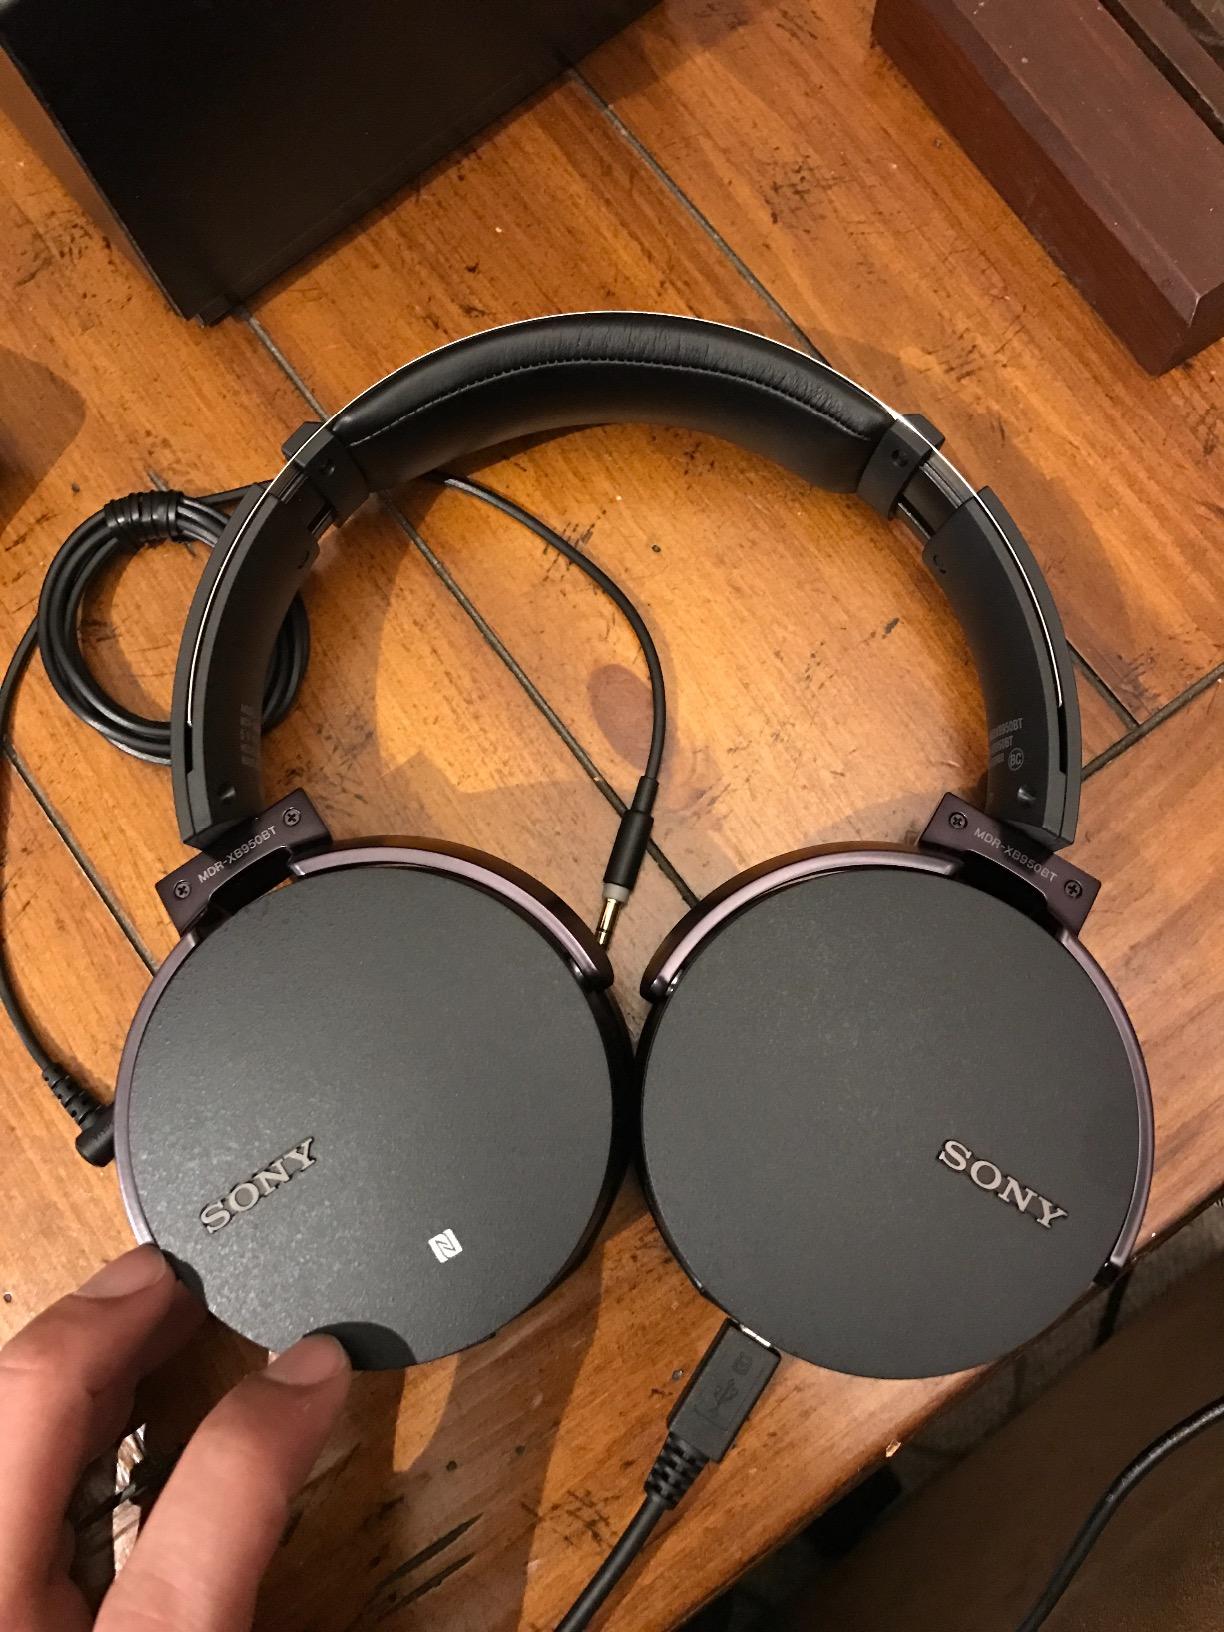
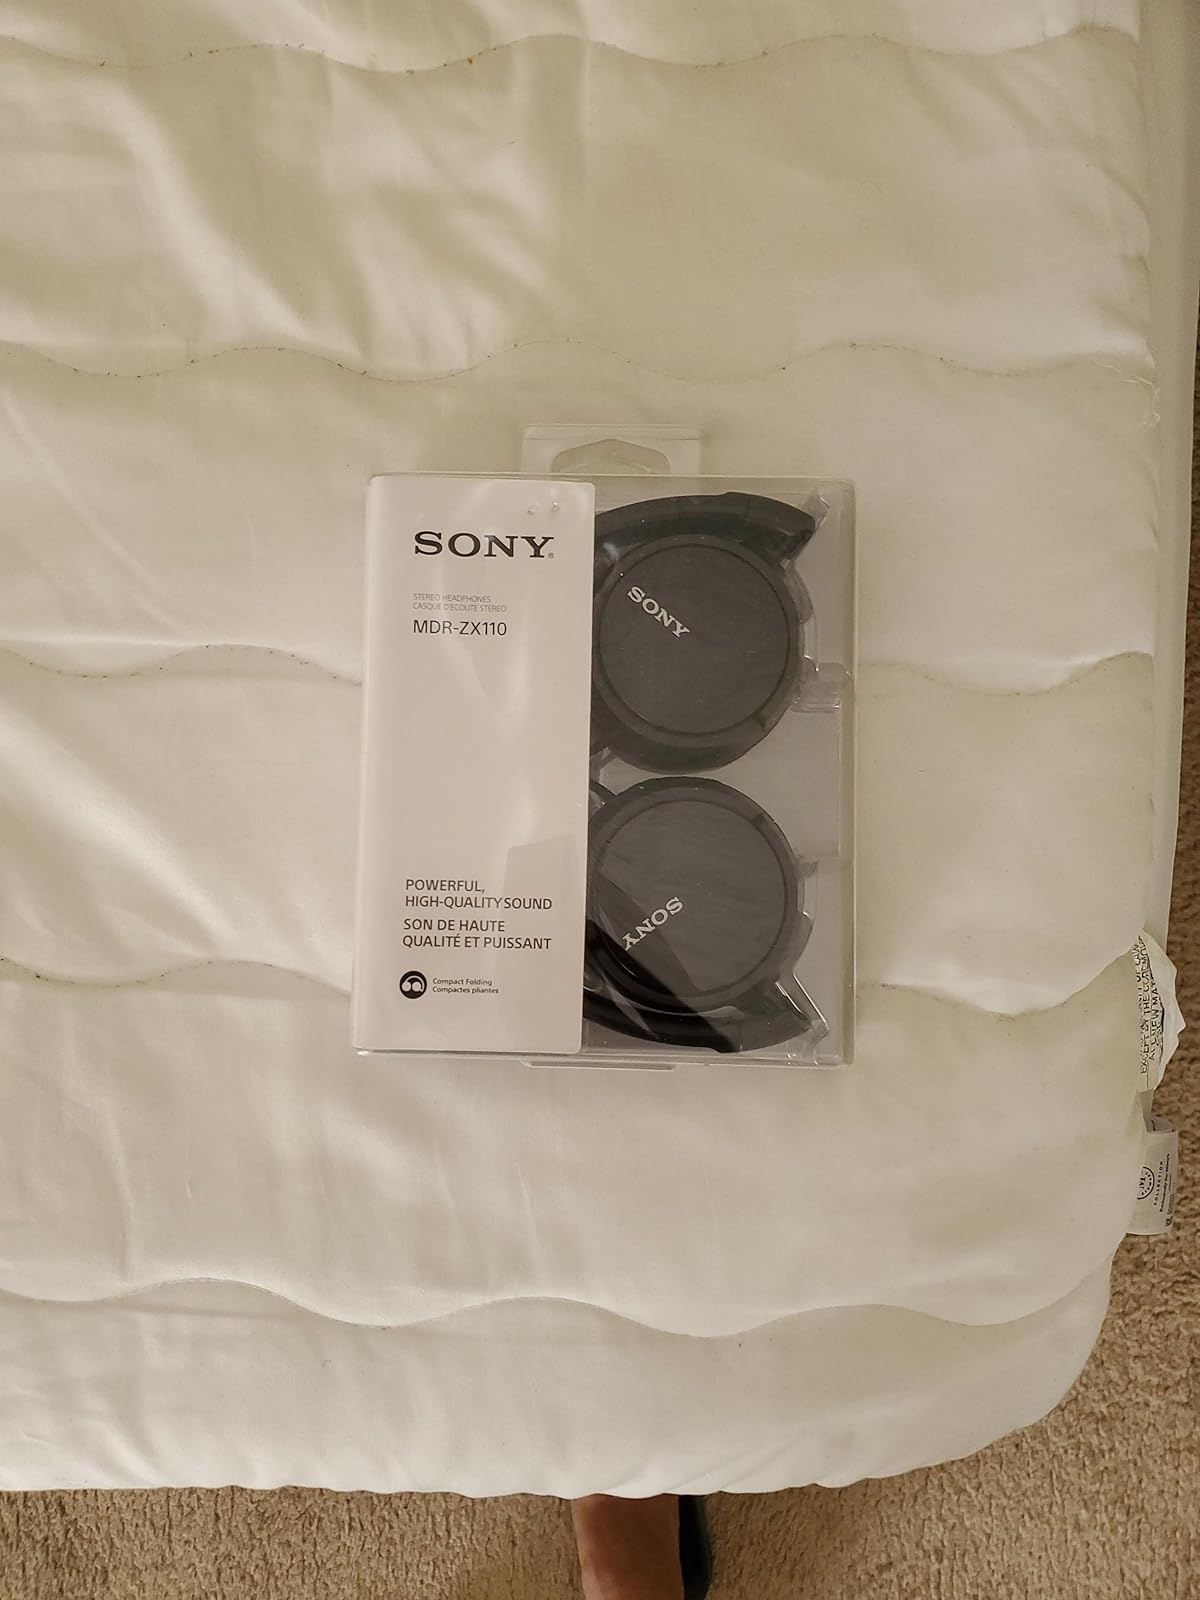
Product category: headphones
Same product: no